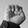
ASL letter: E